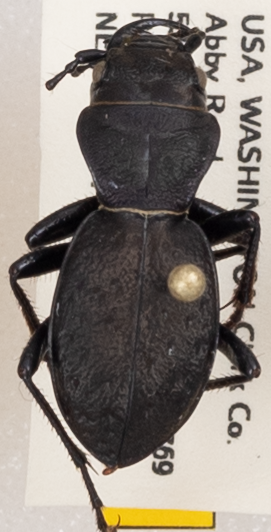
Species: Omus dejeanii
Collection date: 2019-06-25
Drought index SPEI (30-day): -1.362
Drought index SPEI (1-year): -2.09
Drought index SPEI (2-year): -2.09